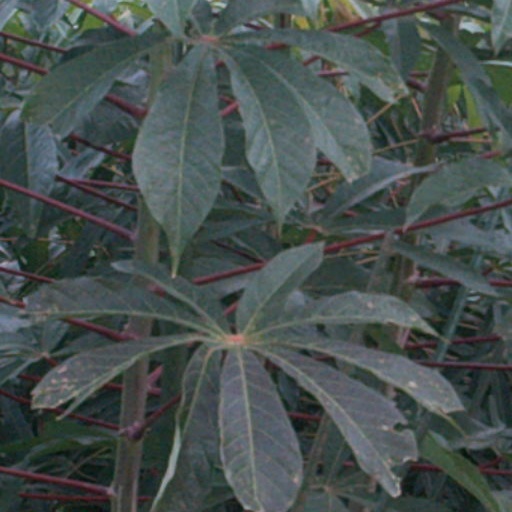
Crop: cassava